Hamsa

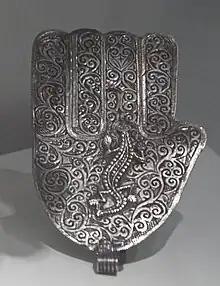
Silver hamsa amulet of Berber tradition ("khmissa")

Used to protect against the evil eye, a malicious stare believed to cause illness, death, or general misfortune, hamsas often contain an eye symbol. Depictions of the hand, the eye, or the number five in Arabic (and Berber) tradition are related to warding off the evil eye, as exemplified in the saying "khamsa fi ainek" ("five [fingers] in your eye"). Raising one's right hand with the palm showing and the fingers slightly apart is part of this curse meant "to blind the aggressor". Another formula uttered against the evil eye in Arabic, but without hand gestures, is "khamsa wa-khamis" ("five and Thursday"). As the fifth day of the week, Thursday is considered a favourable day for magic rites and pilgrimages to the tombs of revered saints to counteract the effects of the evil eye.